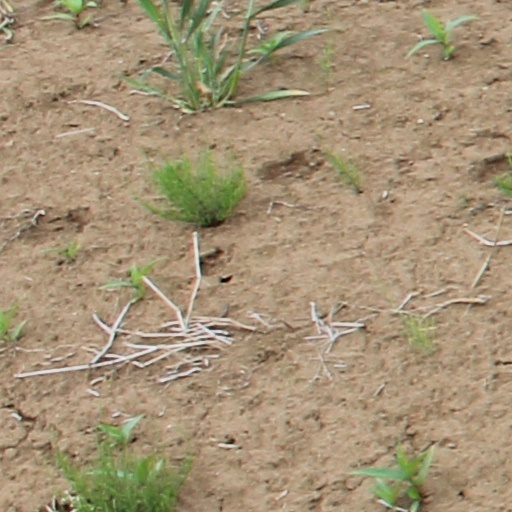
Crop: wheat